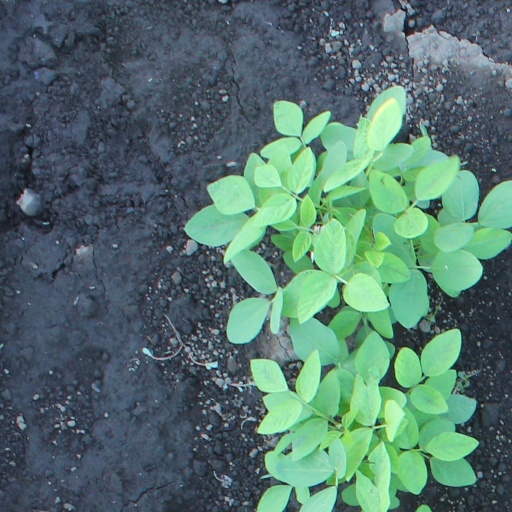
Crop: soybean